KV18

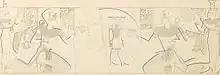
Drawing from tomb KV18, over the entrance: pharaoh Ramesses X worships Khepri and a ram-headed god; partially reconstructed by Lepsius. Lepsius' "Denkmaeler", Abtheilung III (Band VII), pl. 240

The tomb consists of an entryway and two sections of corridor separated by gates. The entryway was used by Thomas Cook & Son travel company in the late 19th and early 20th century as a place to serve their travelers lunch. It was also used by Howard Carter in the early 20th century as the site of the Valley's first electricity generator; he also had some of the corridor walls whitewashed. After penetrating the hillside for a distance of some 43 metres, it ends at the rock face into which a series of rough steps have been carved.